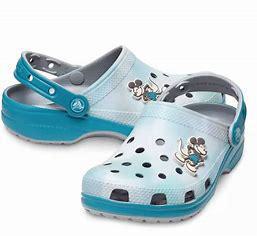
Brand: Crocs
Model: 100